Tim Uppal

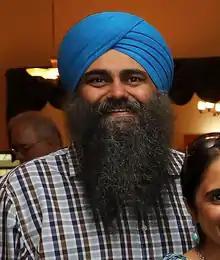
Uppal in 2017

Tim Singh Uppal (born November 14, 1974) is a Canadian politician, banker, and radio host who is the member for Edmonton Gateway in the Parliament of Canada following the 2025 Canadian election. He served as the Conservative Member of Parliament for Edmonton—Sherwood Park from 2008 to 2015. On July 15, 2013, Uppal was moved from Minister of State for Democratic Reform to the portfolio of Minister of State (Multiculturalism).